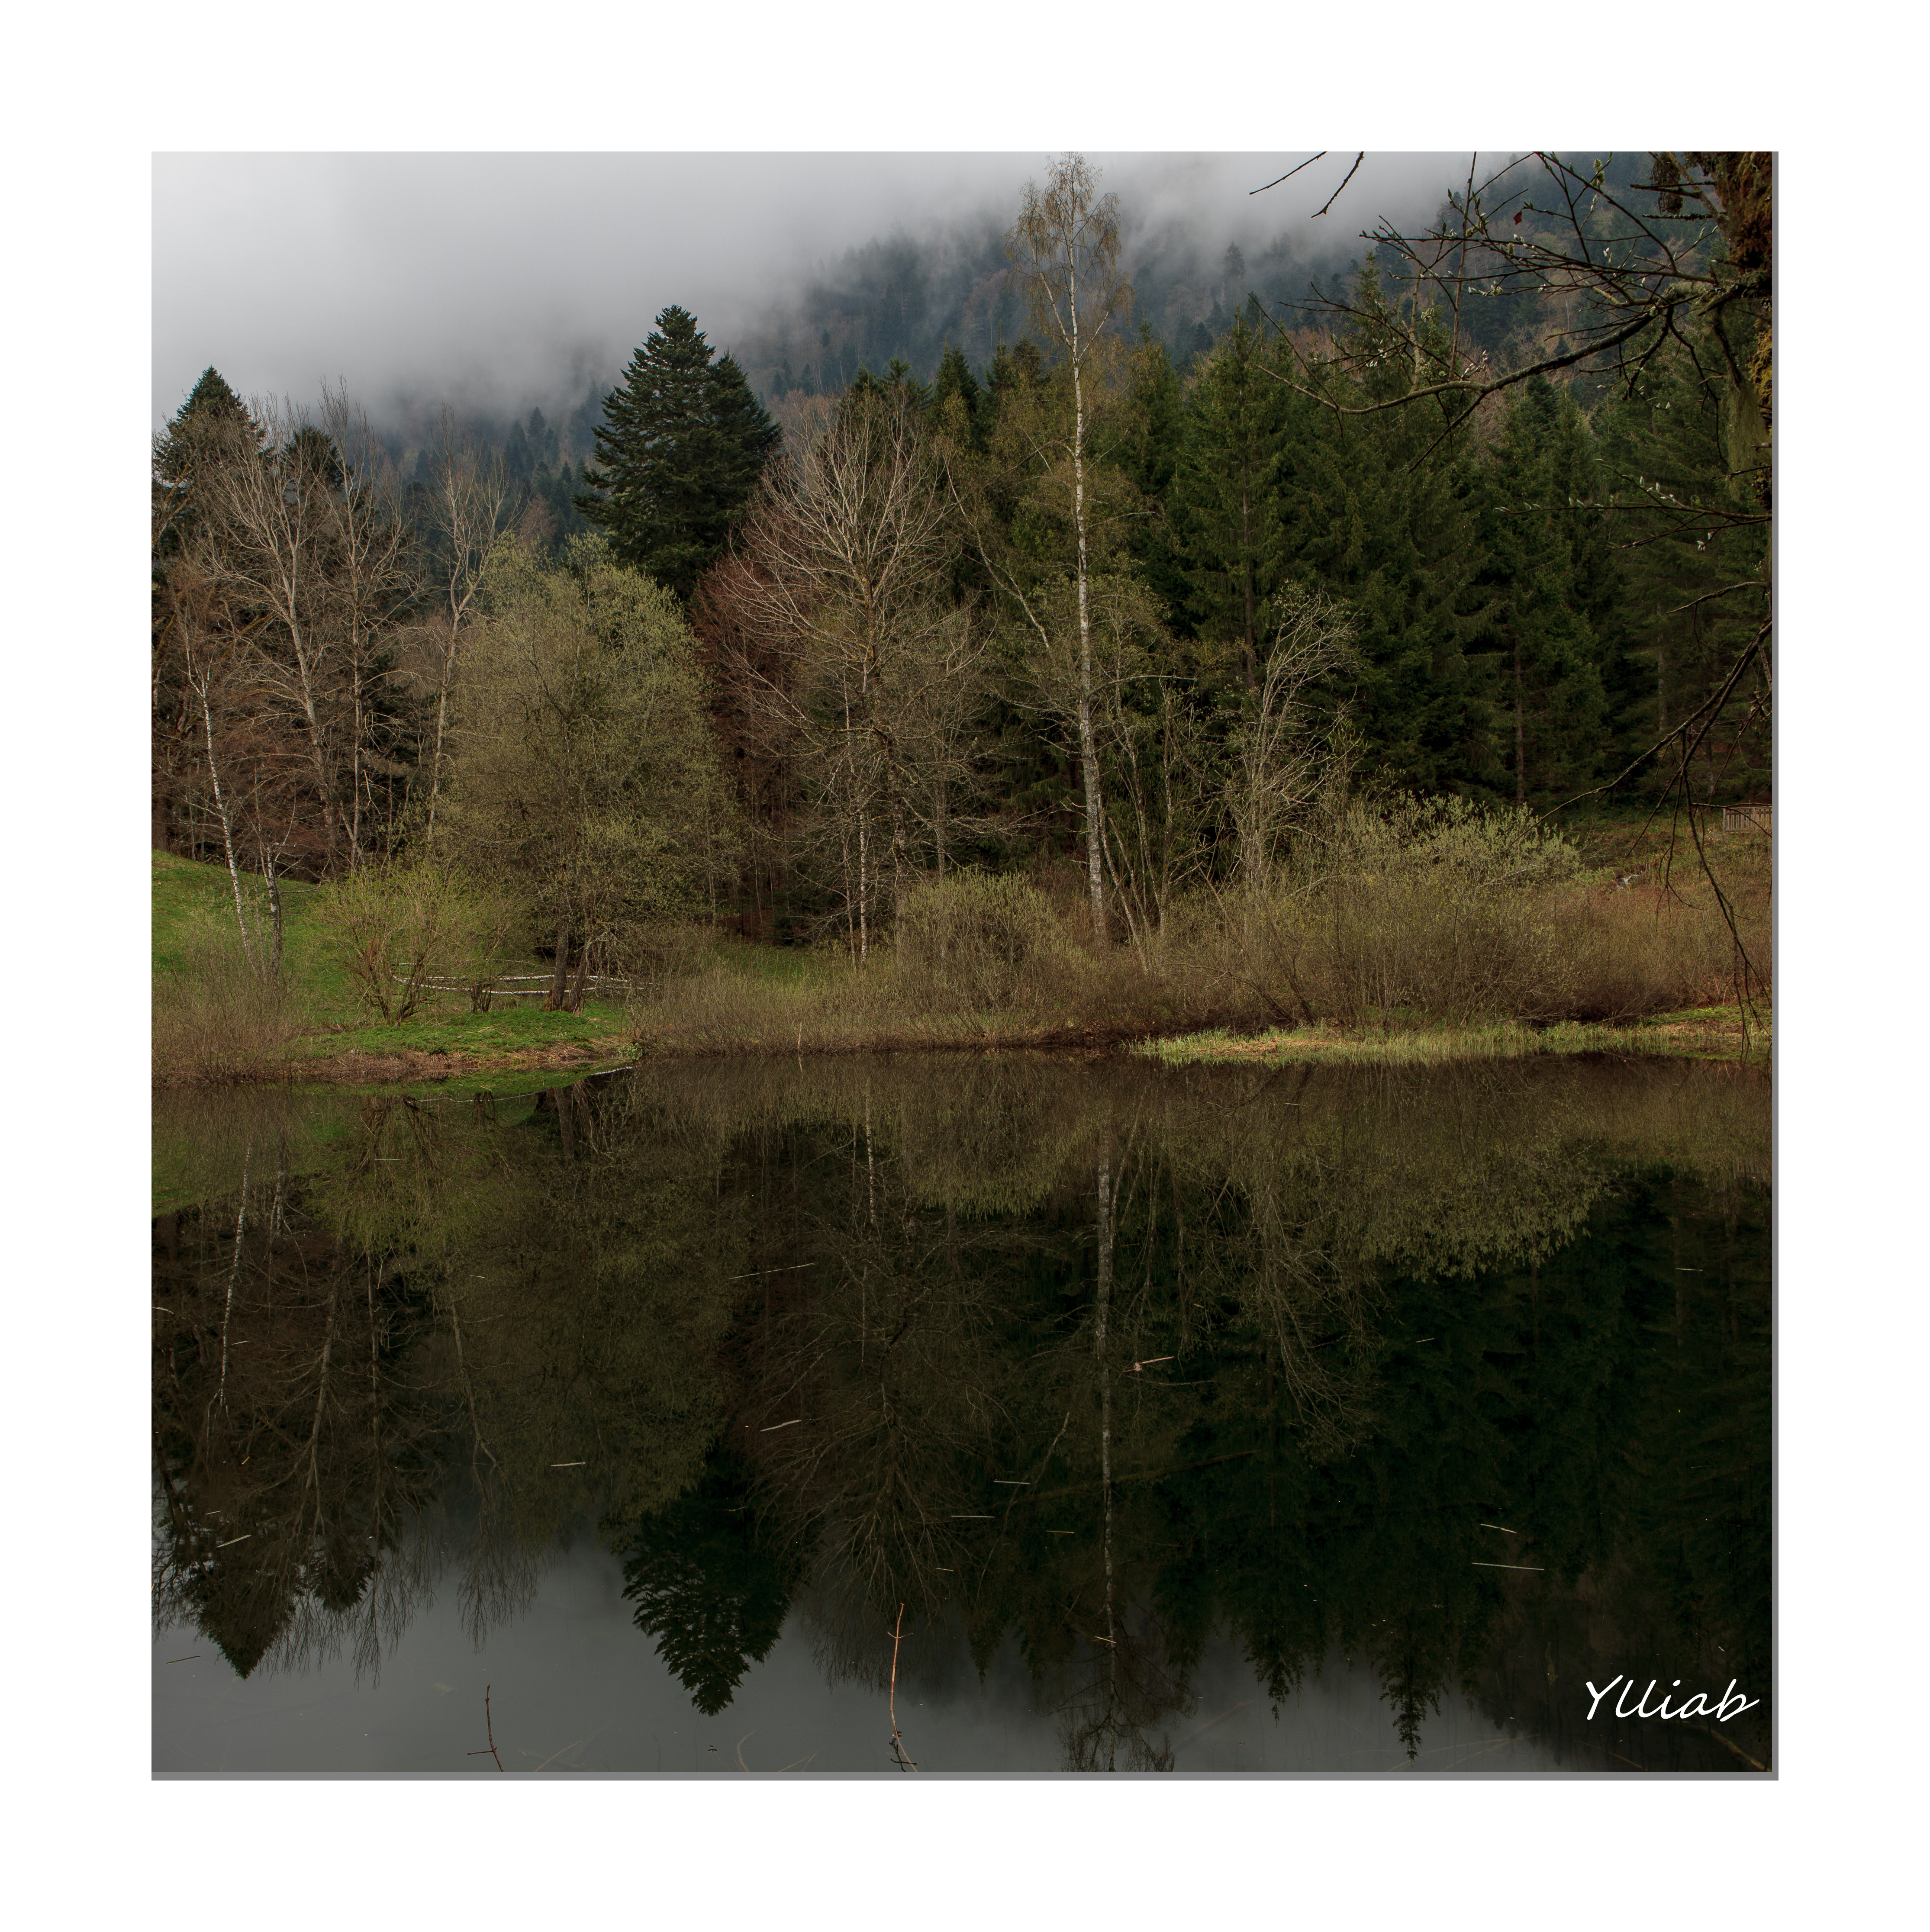
nature, swamp, wilderness, lake, pond, france, reflection, canon, outside, paysage, lac, wetland, montagne, alpes, autofocus, grenoble, isere, habitat, loch, ecosystem, ylliab, ylliabphoto, lepaysagesimplement, photographe, potdcountryfr, photographie, belledonne, natural environment, bayou